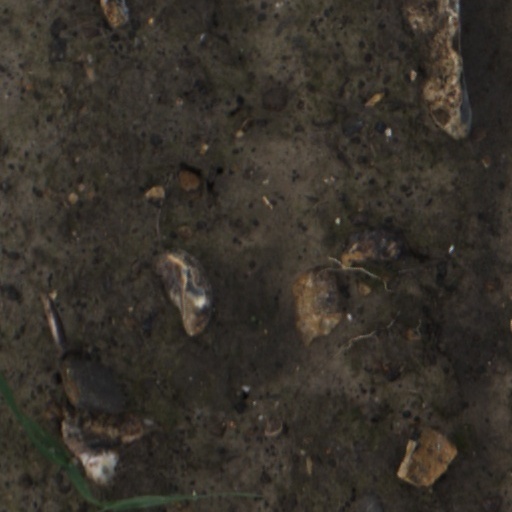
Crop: wheat